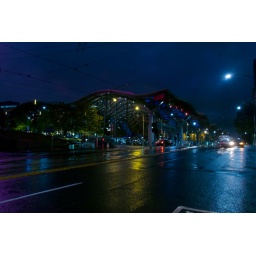
The Southern Cross Station is a major bus and train terminal in Melbourne, Australia.